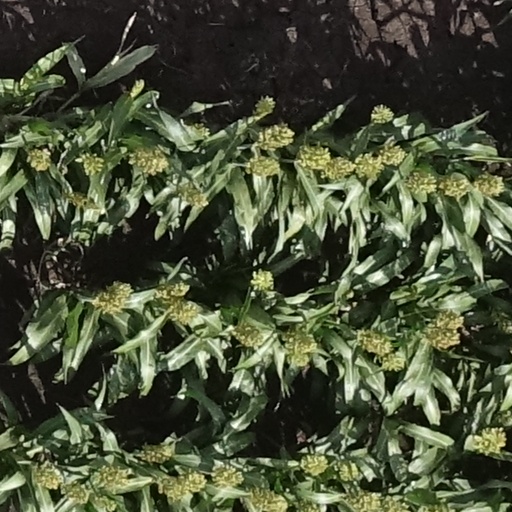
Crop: sorghum